Lynn Belt Line Street Railway

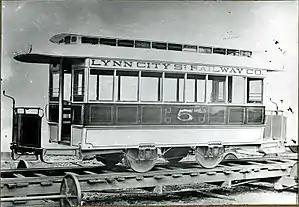
Electric car of the Lynn City Street Railway Company

The Lynn Belt Line Street Railway was a former street railway which was chartered for operation in Lynn, Massachusetts in 1889. The line first operated on May 30, 1890.